Roger Corbet (died 1430)

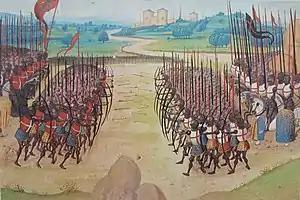
Roger Corbet probably fought in the Battle of Agincourt, pictured here in a 15th-century miniature.

The Corbet brothers followed Arundel to Normandy in August 1415 as part of the king's pursuit of his claim to the French throne. However, the earl contracted dysentery at the Siege of Harfleur only a month after the start of the campaign and was invalided home to Sussex, followed by Robert Corbet. The earl died at Arundel Castle on 13 October, leaving the Corbets without a protector. Roger seems to have remained in France and there is no evidence that he left before the Battle of Agincourt, so he very well could have been a participant.